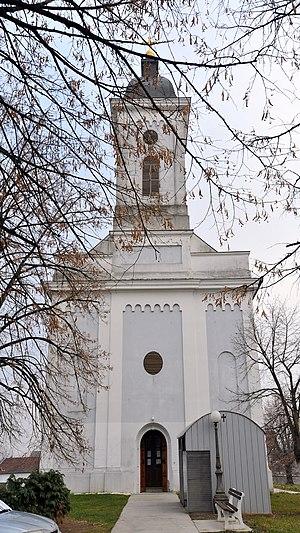
L'éparchie de Šabac est une circonscription de l'Église orthodoxe serbe. Elle a son siège à Šabac et, en 2016, elle a à sa tête l'évêque Lavrentije.
Cet article recense les monuments culturels du district de Mačva en Serbie.
L'église de la Nativité-de-la-Mère-de-Dieu de Bogatić est une église orthodoxe serbe serbe située à Bogatić et dans le district de Mačva en Serbie. Elle est inscrite sur la liste des monuments culturels protégés de la République de Serbie.